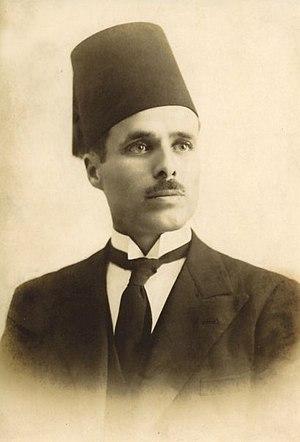
Habib Bourguiba, né officiellement le 3 août 1903 à Monastir, est le huitième et dernier enfant de Ali Bourguiba et de Fattouma Khefacha. Issu d'une famille modeste, sa naissance marque la honte de sa mère et l'inquiétude de son père, les deux étant d'un âge avancé. Le jeune Habib, qui évolue dans un environnement féminin, est marqué dès son jeune âge par les inégalités des sexes. Malgré sa situation financière, Ali Bourguiba décide d'investir son argent dans l'instruction de son fils pour lui éviter son sort d'être enrôlé dans l'armée. Dans ce cadre, il l'envoie à Tunis en 1907, chez son frère M'hamed pour l'inscrire au Collège Sadiki. Séparé de sa mère à l'âge de 5 ans, il vit dans de modestes conditions à la capitale où il est marqué par l'affaire du Djellaz de 1911. En 1913, au grand soulagement de son père, il décroche son certificat d'études primaires qui le dispense du service militaire et lui permet de poursuivre ses études secondaires au collège Sadiki. Cependant, il perd sa mère, à l'âge de 10 ans, la même année, ce qui le marquera toute sa vie.